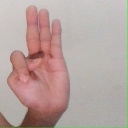
अक्षर: भ